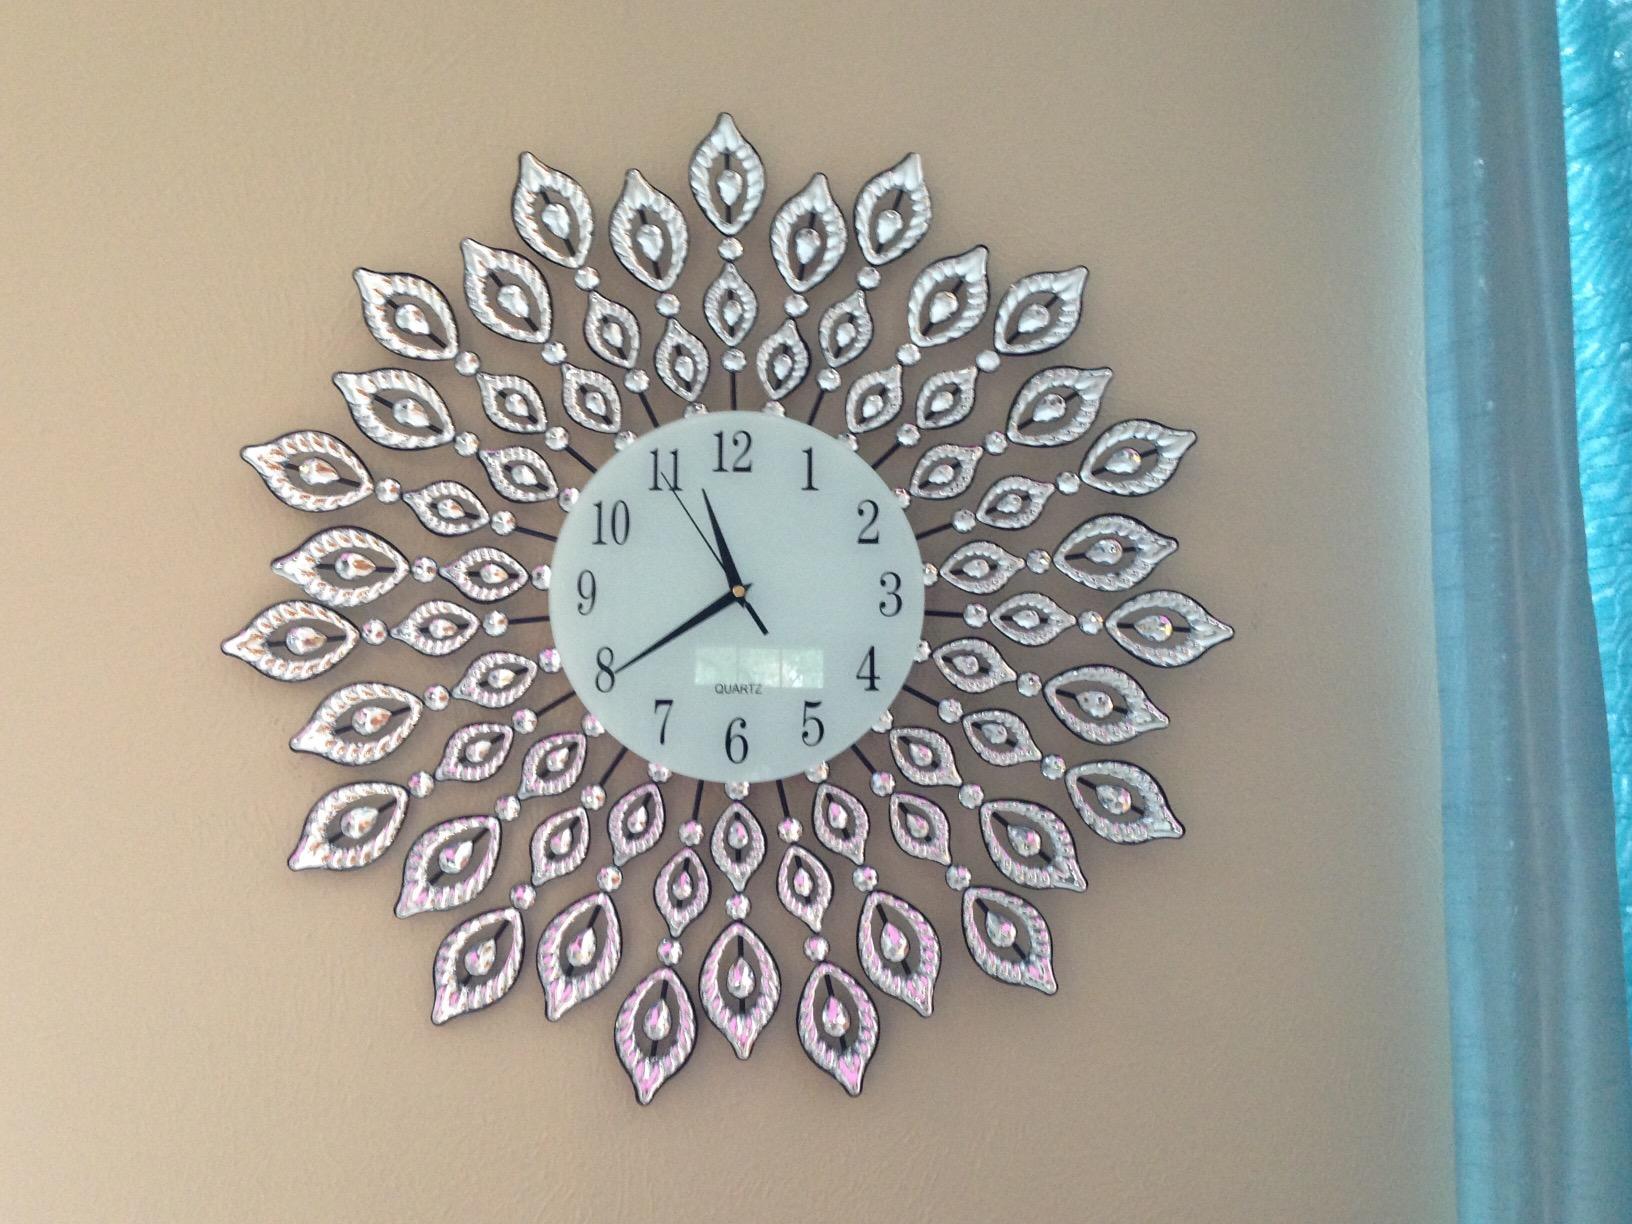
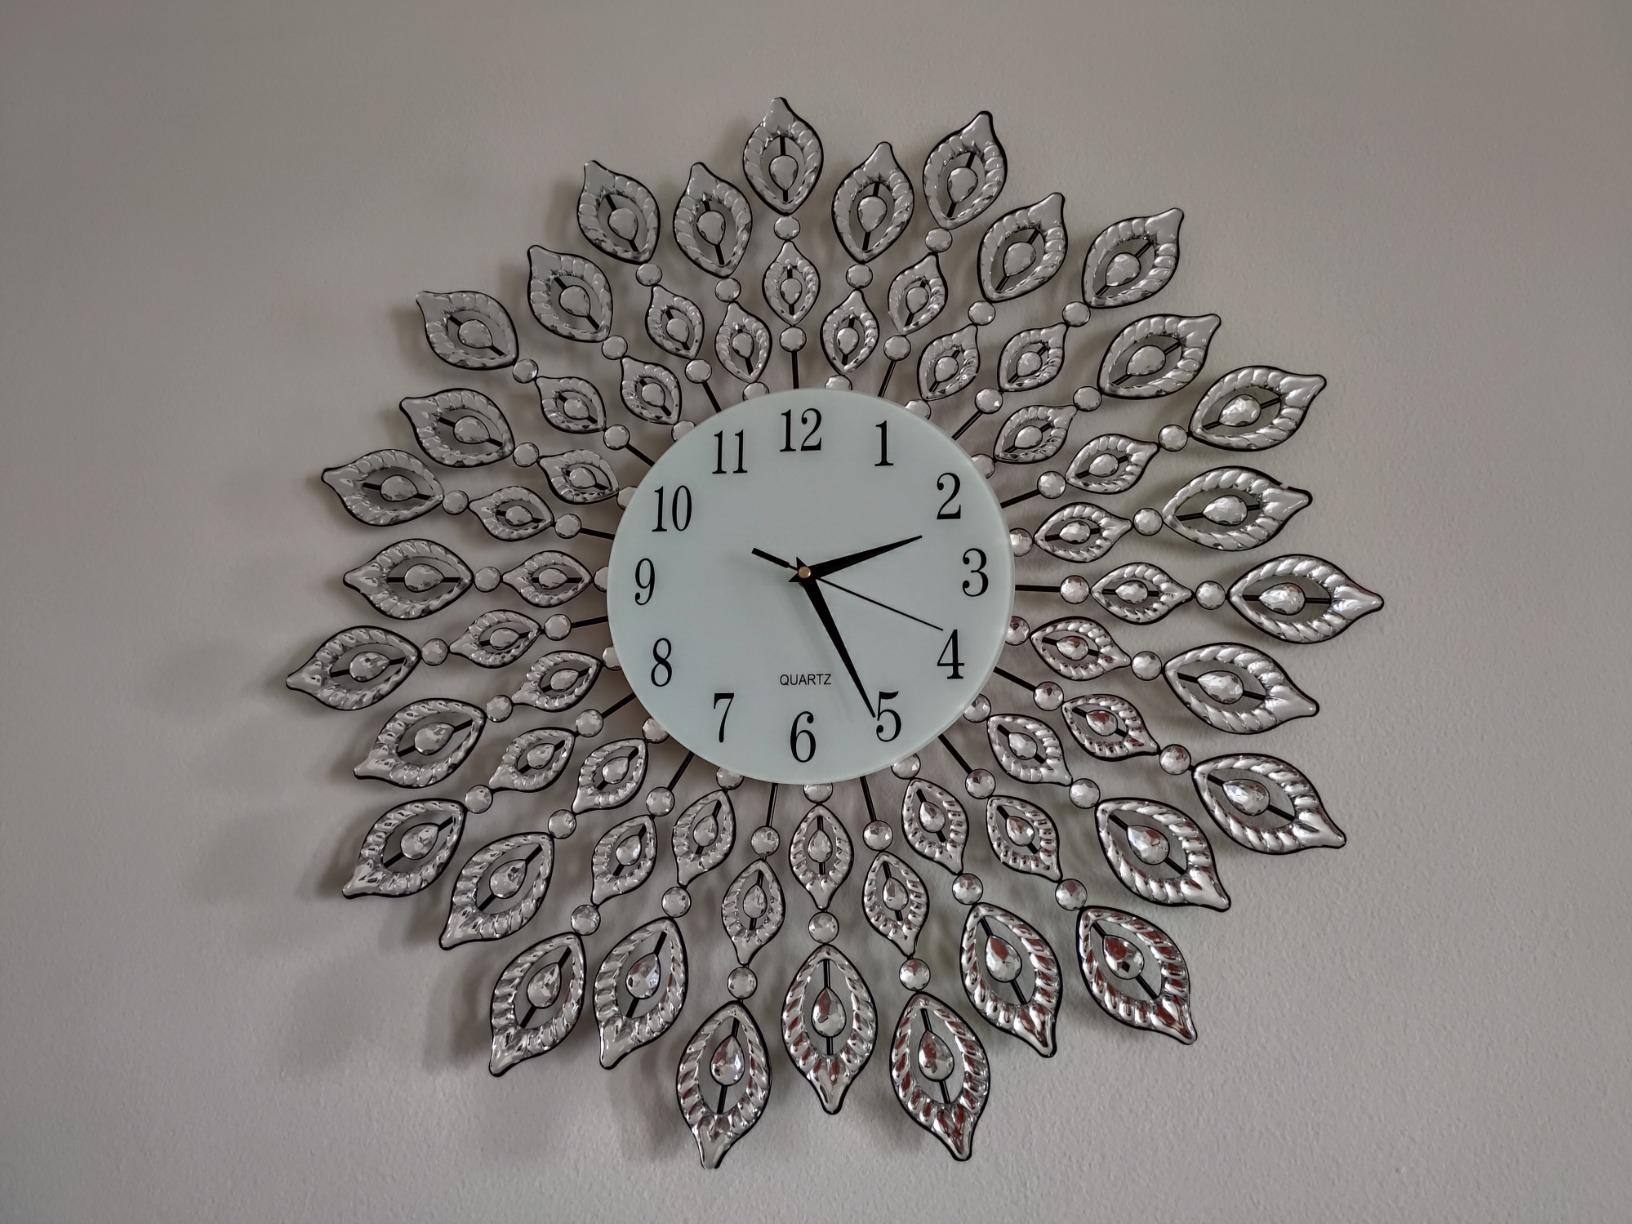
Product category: clock
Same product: yes